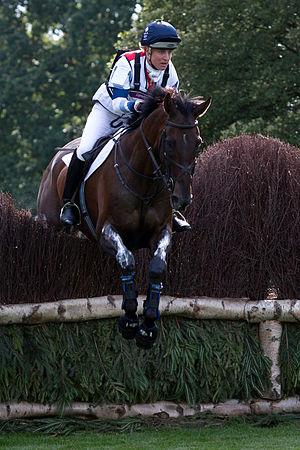
Kristina Cook, aussi appelée Tina Cook, née le 31 août 1970 à Worthing est une cavalière de concours complet d'équitation.